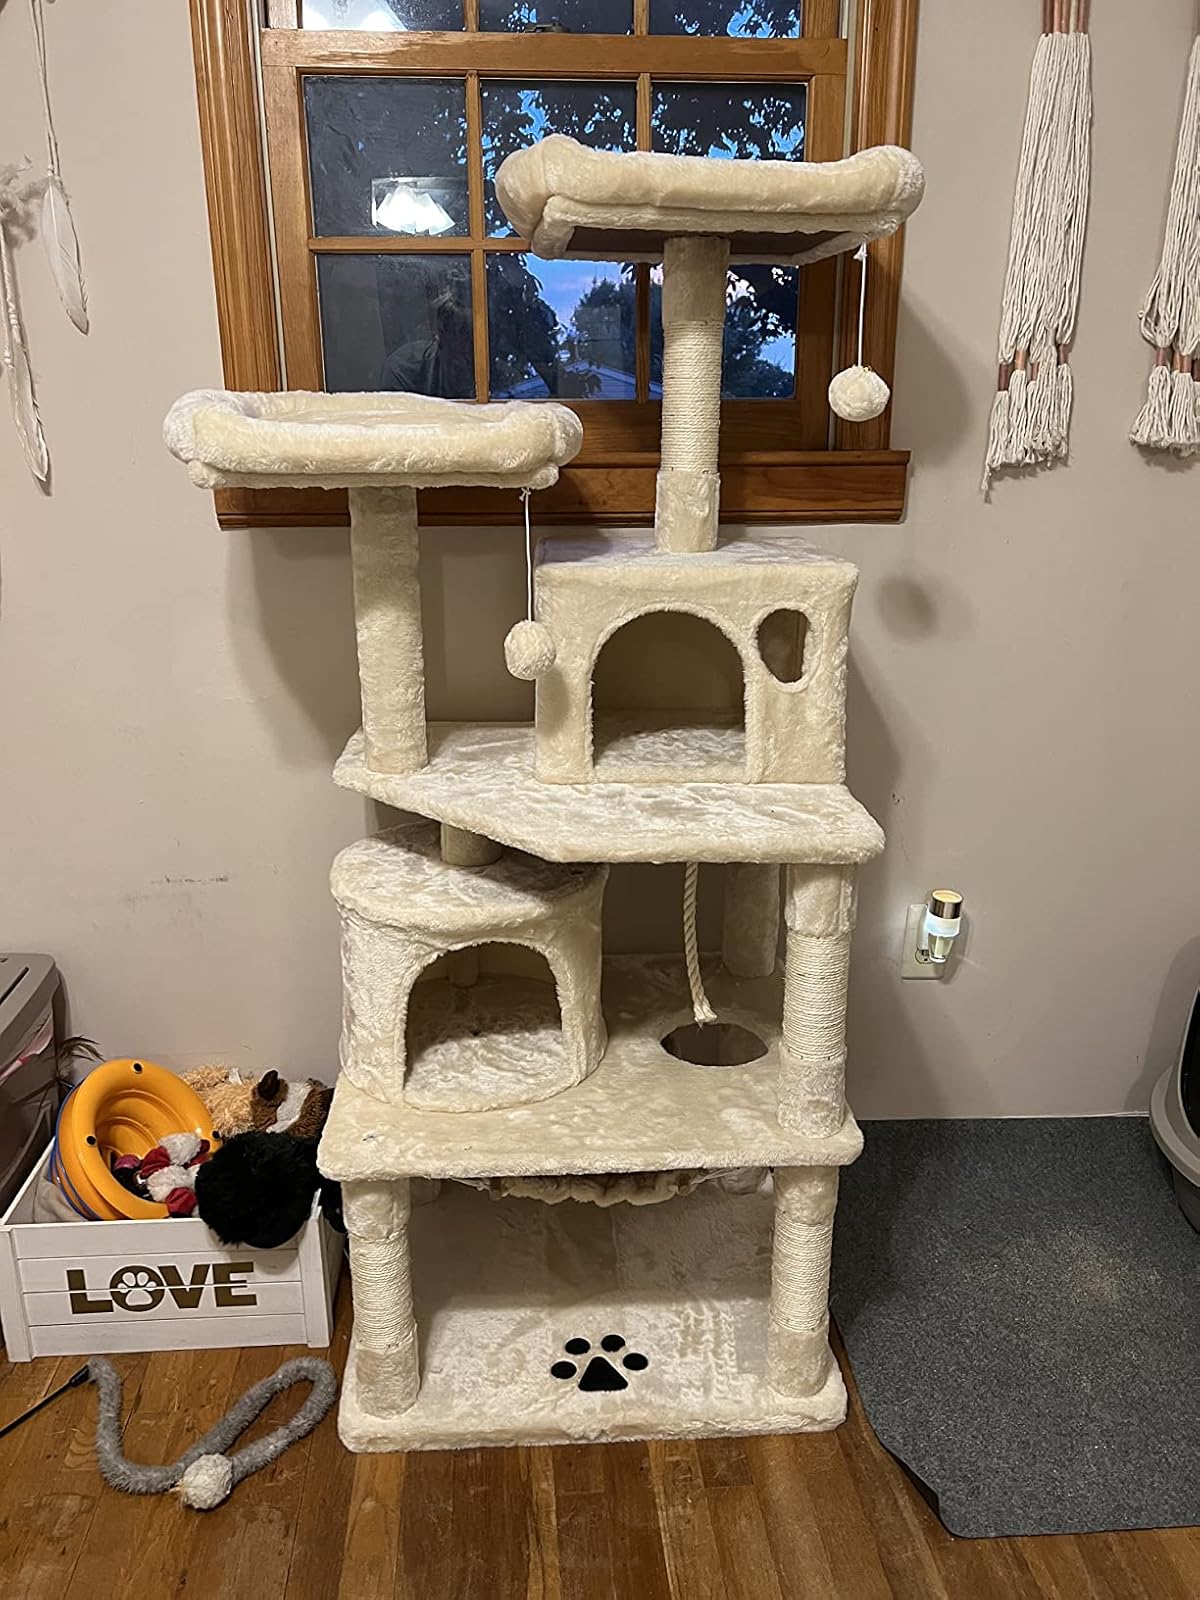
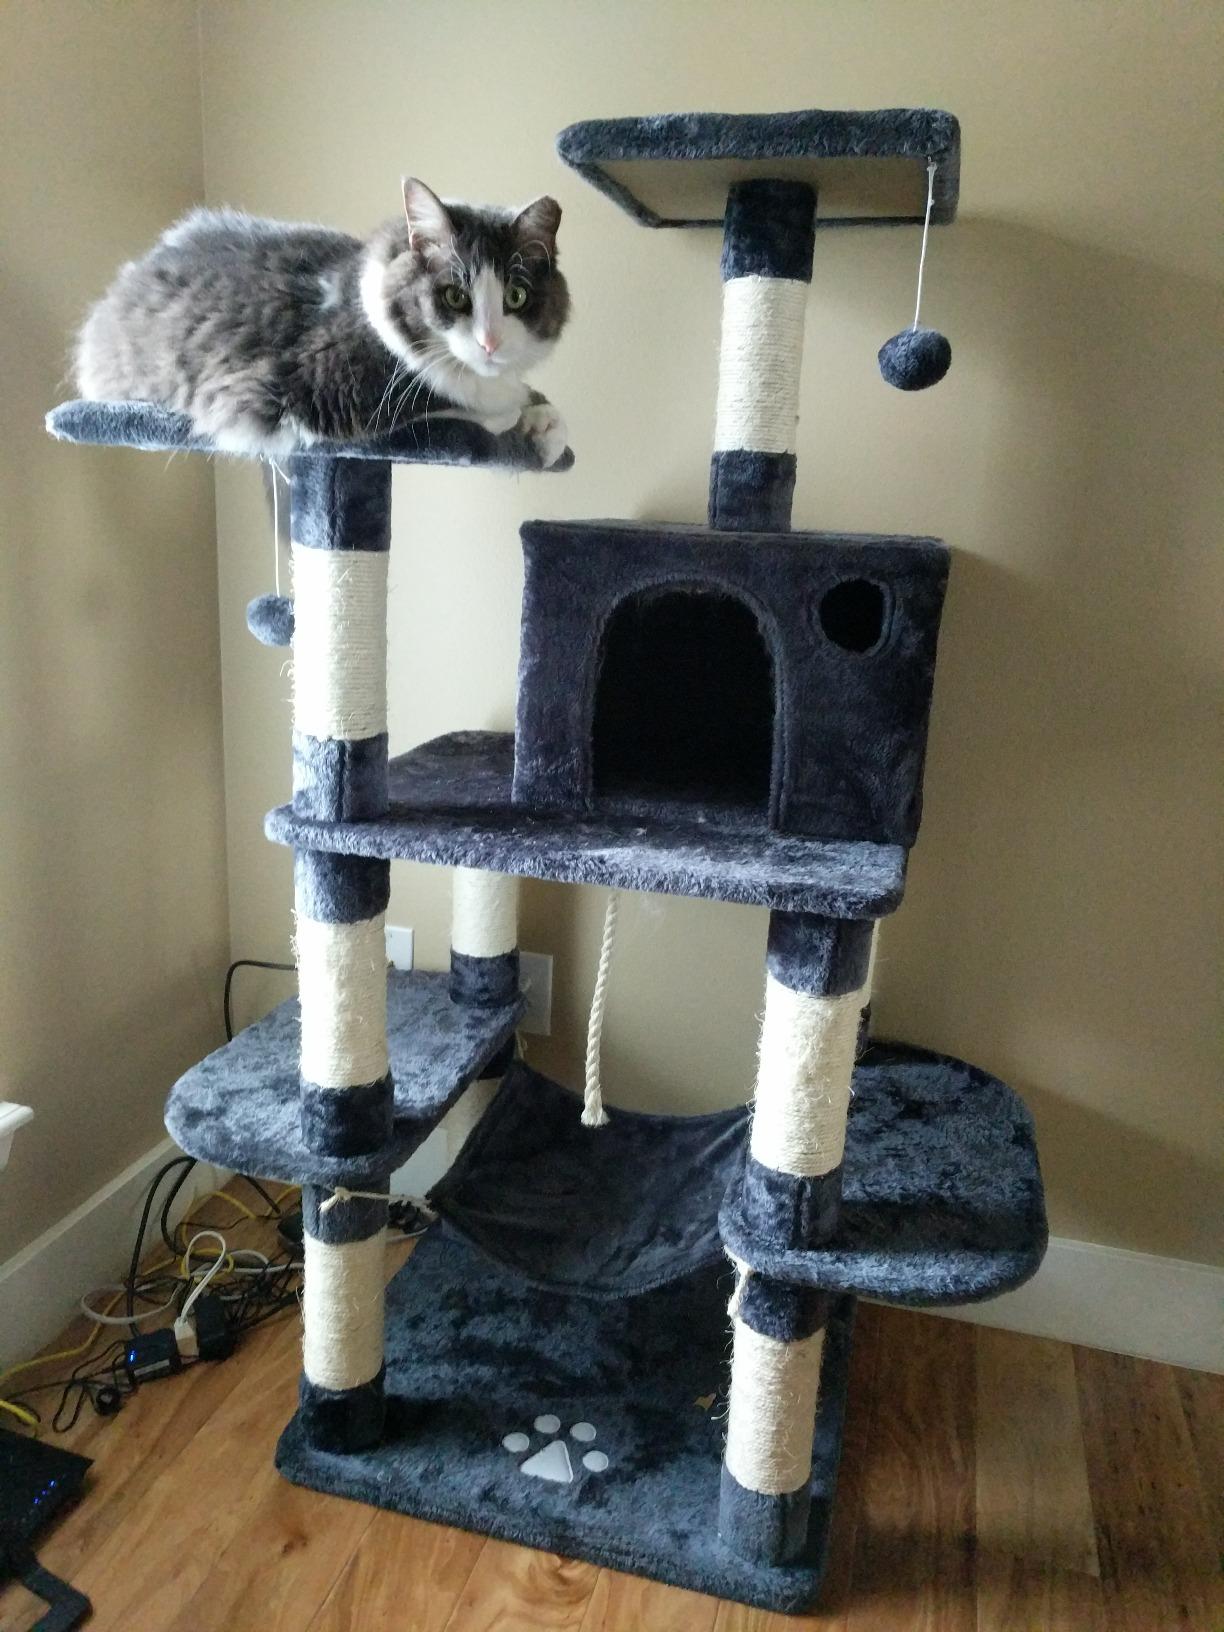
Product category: items_cat tree
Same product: no